Albert Earl Godfrey

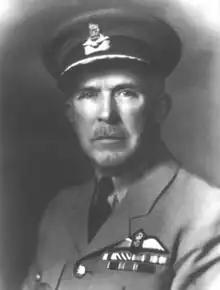

Air Vice-Marshal Albert Earl "Steve" Godfrey MC (27 July 1890 – 1 January 1982) was a Canadian First World War flying ace, officially credited with 14 victories while flying for the Royal Flying Corps. He spent the remainder of his career in the Royal Canadian Air Force.